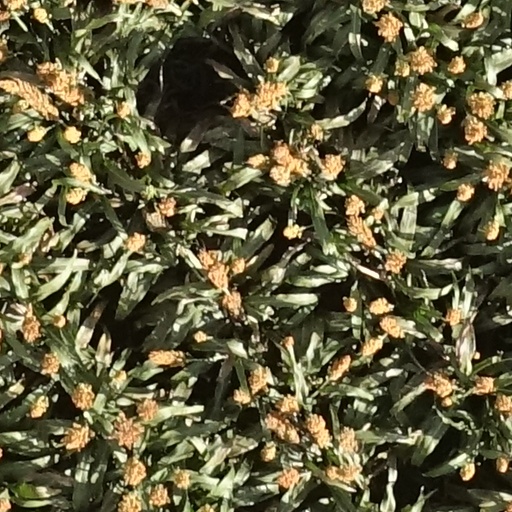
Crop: sorghum